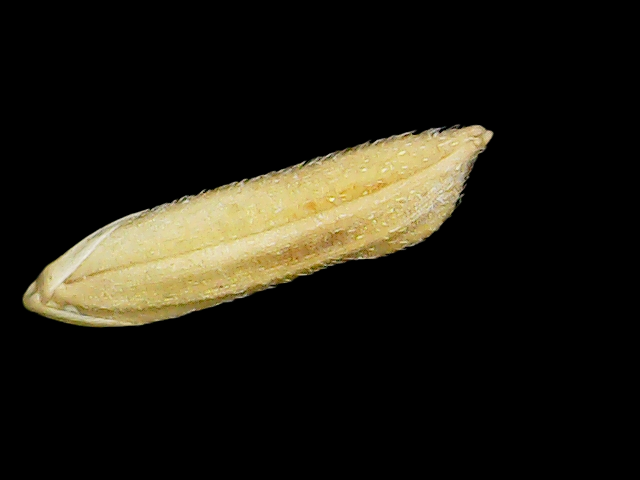
Rice variety: Binadhan21